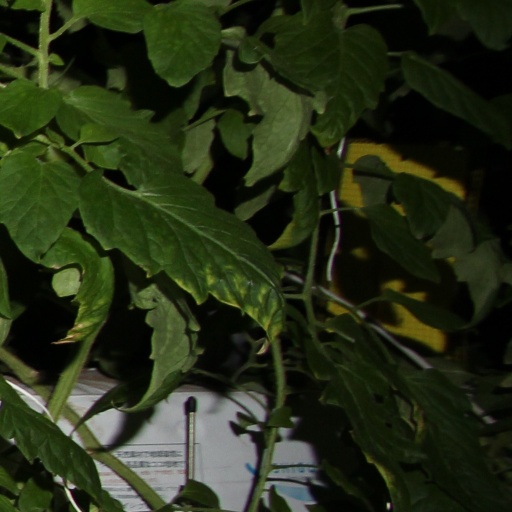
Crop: tomato